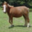
Label: horse